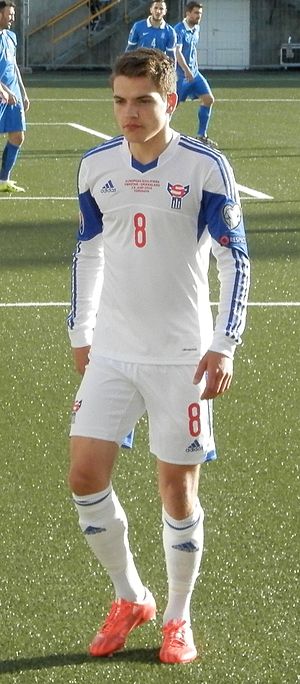
Brandur Hendriksson
Brandur Hendriksson i fodboldlandskampen Færøerne - Grækenland i 2015.
Brandur Hendriksson Olsen er en færøsk fodboldspiller. Billedet er fra landskampen mellem Færøerne og Grækenland den 13. juni 2015, som blev spillet på Tórsvøllur i Tórshavn. Færøerne vandt 2-1, Hendriksson skorede Færøernes 2-0 mål.
Brandur Hendriksson Olsen er en færøsk fodboldspiller, der spiller for Helsingborgs IF.